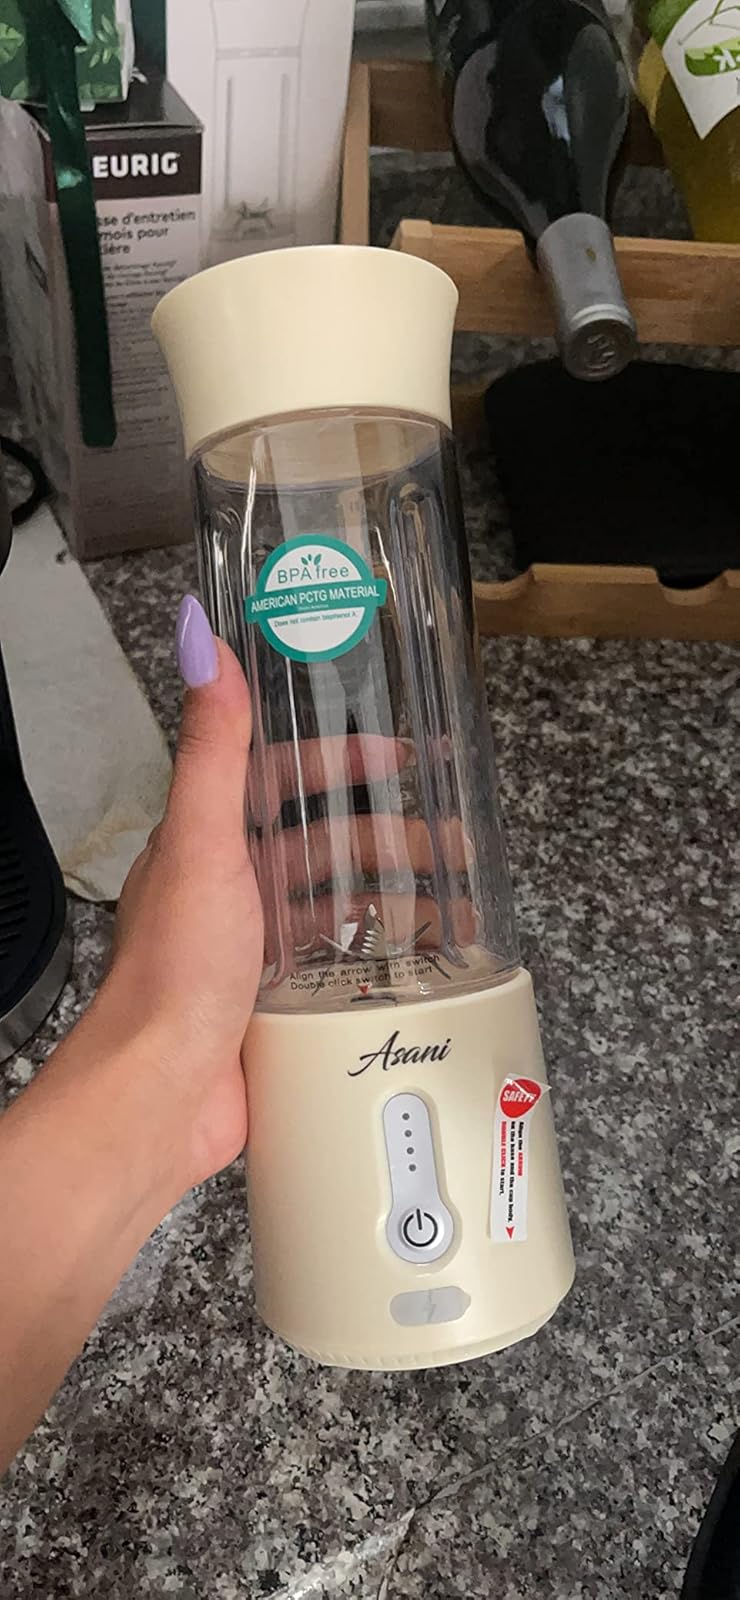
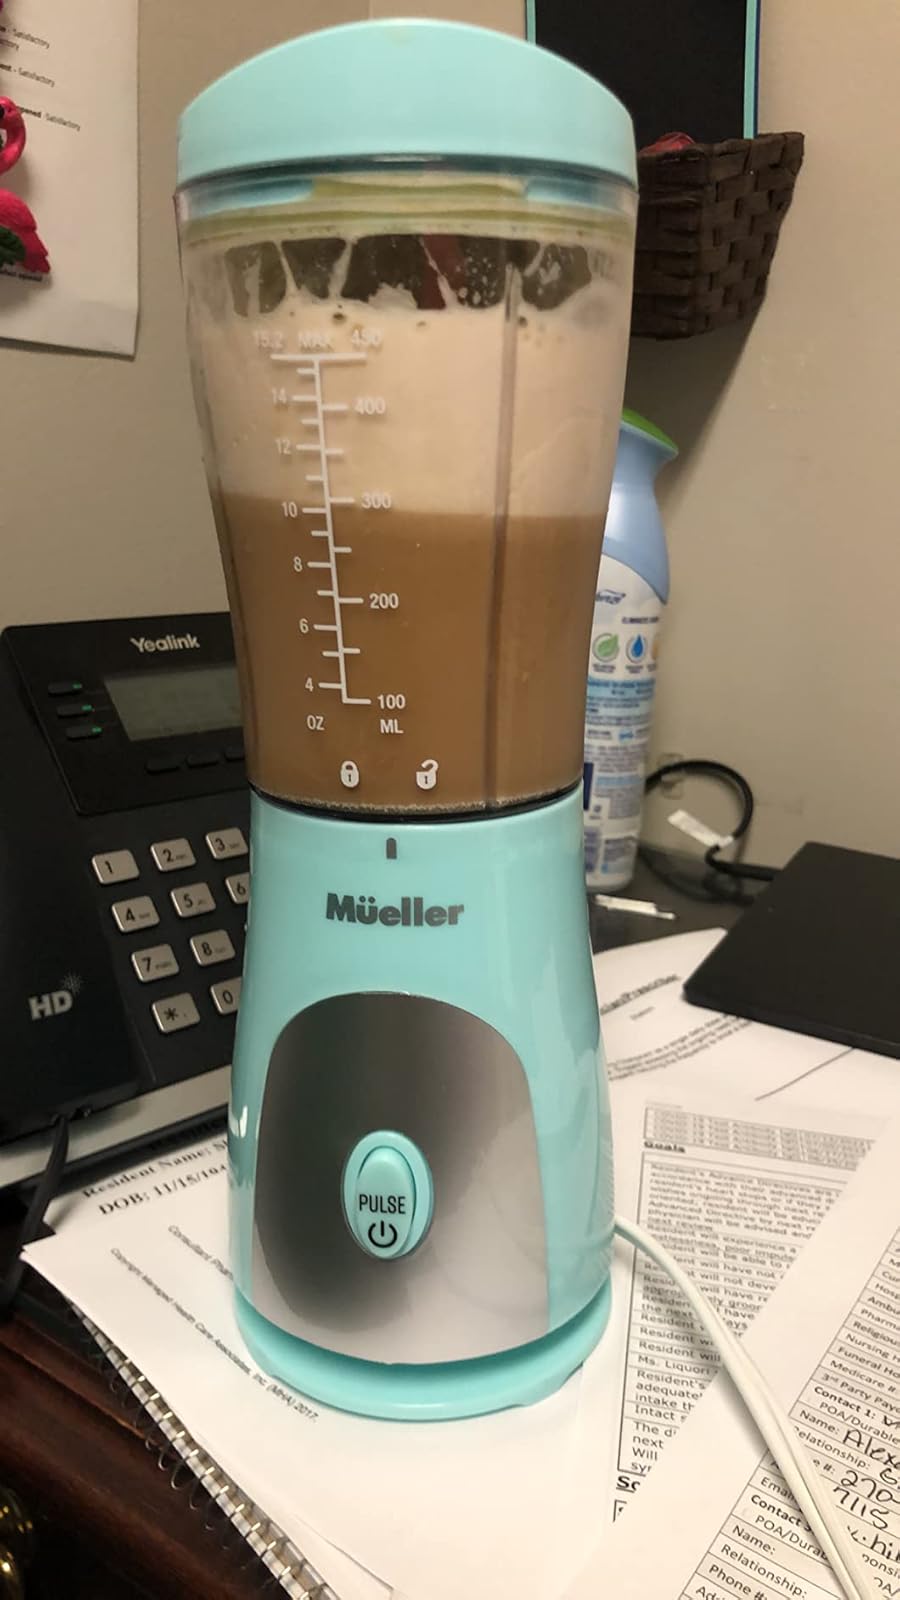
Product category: items_blender
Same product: no